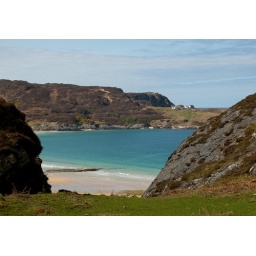
The houses on the hill opposite the bay must have one of the best views in the country.